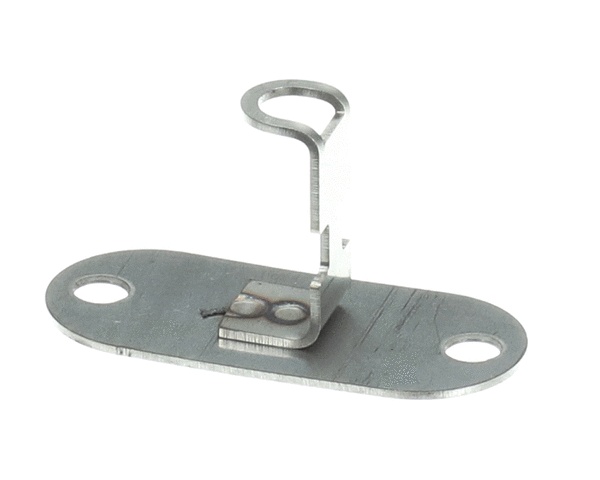
EL2005499
Brand: ELOMA PARTS
MAGNET CARRIER CPL. DOOR 6-11 10-11
Category: Home & Garden > Household Supplies > Storage & Organization > Storage Hooks & Racks